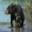
Label: bear